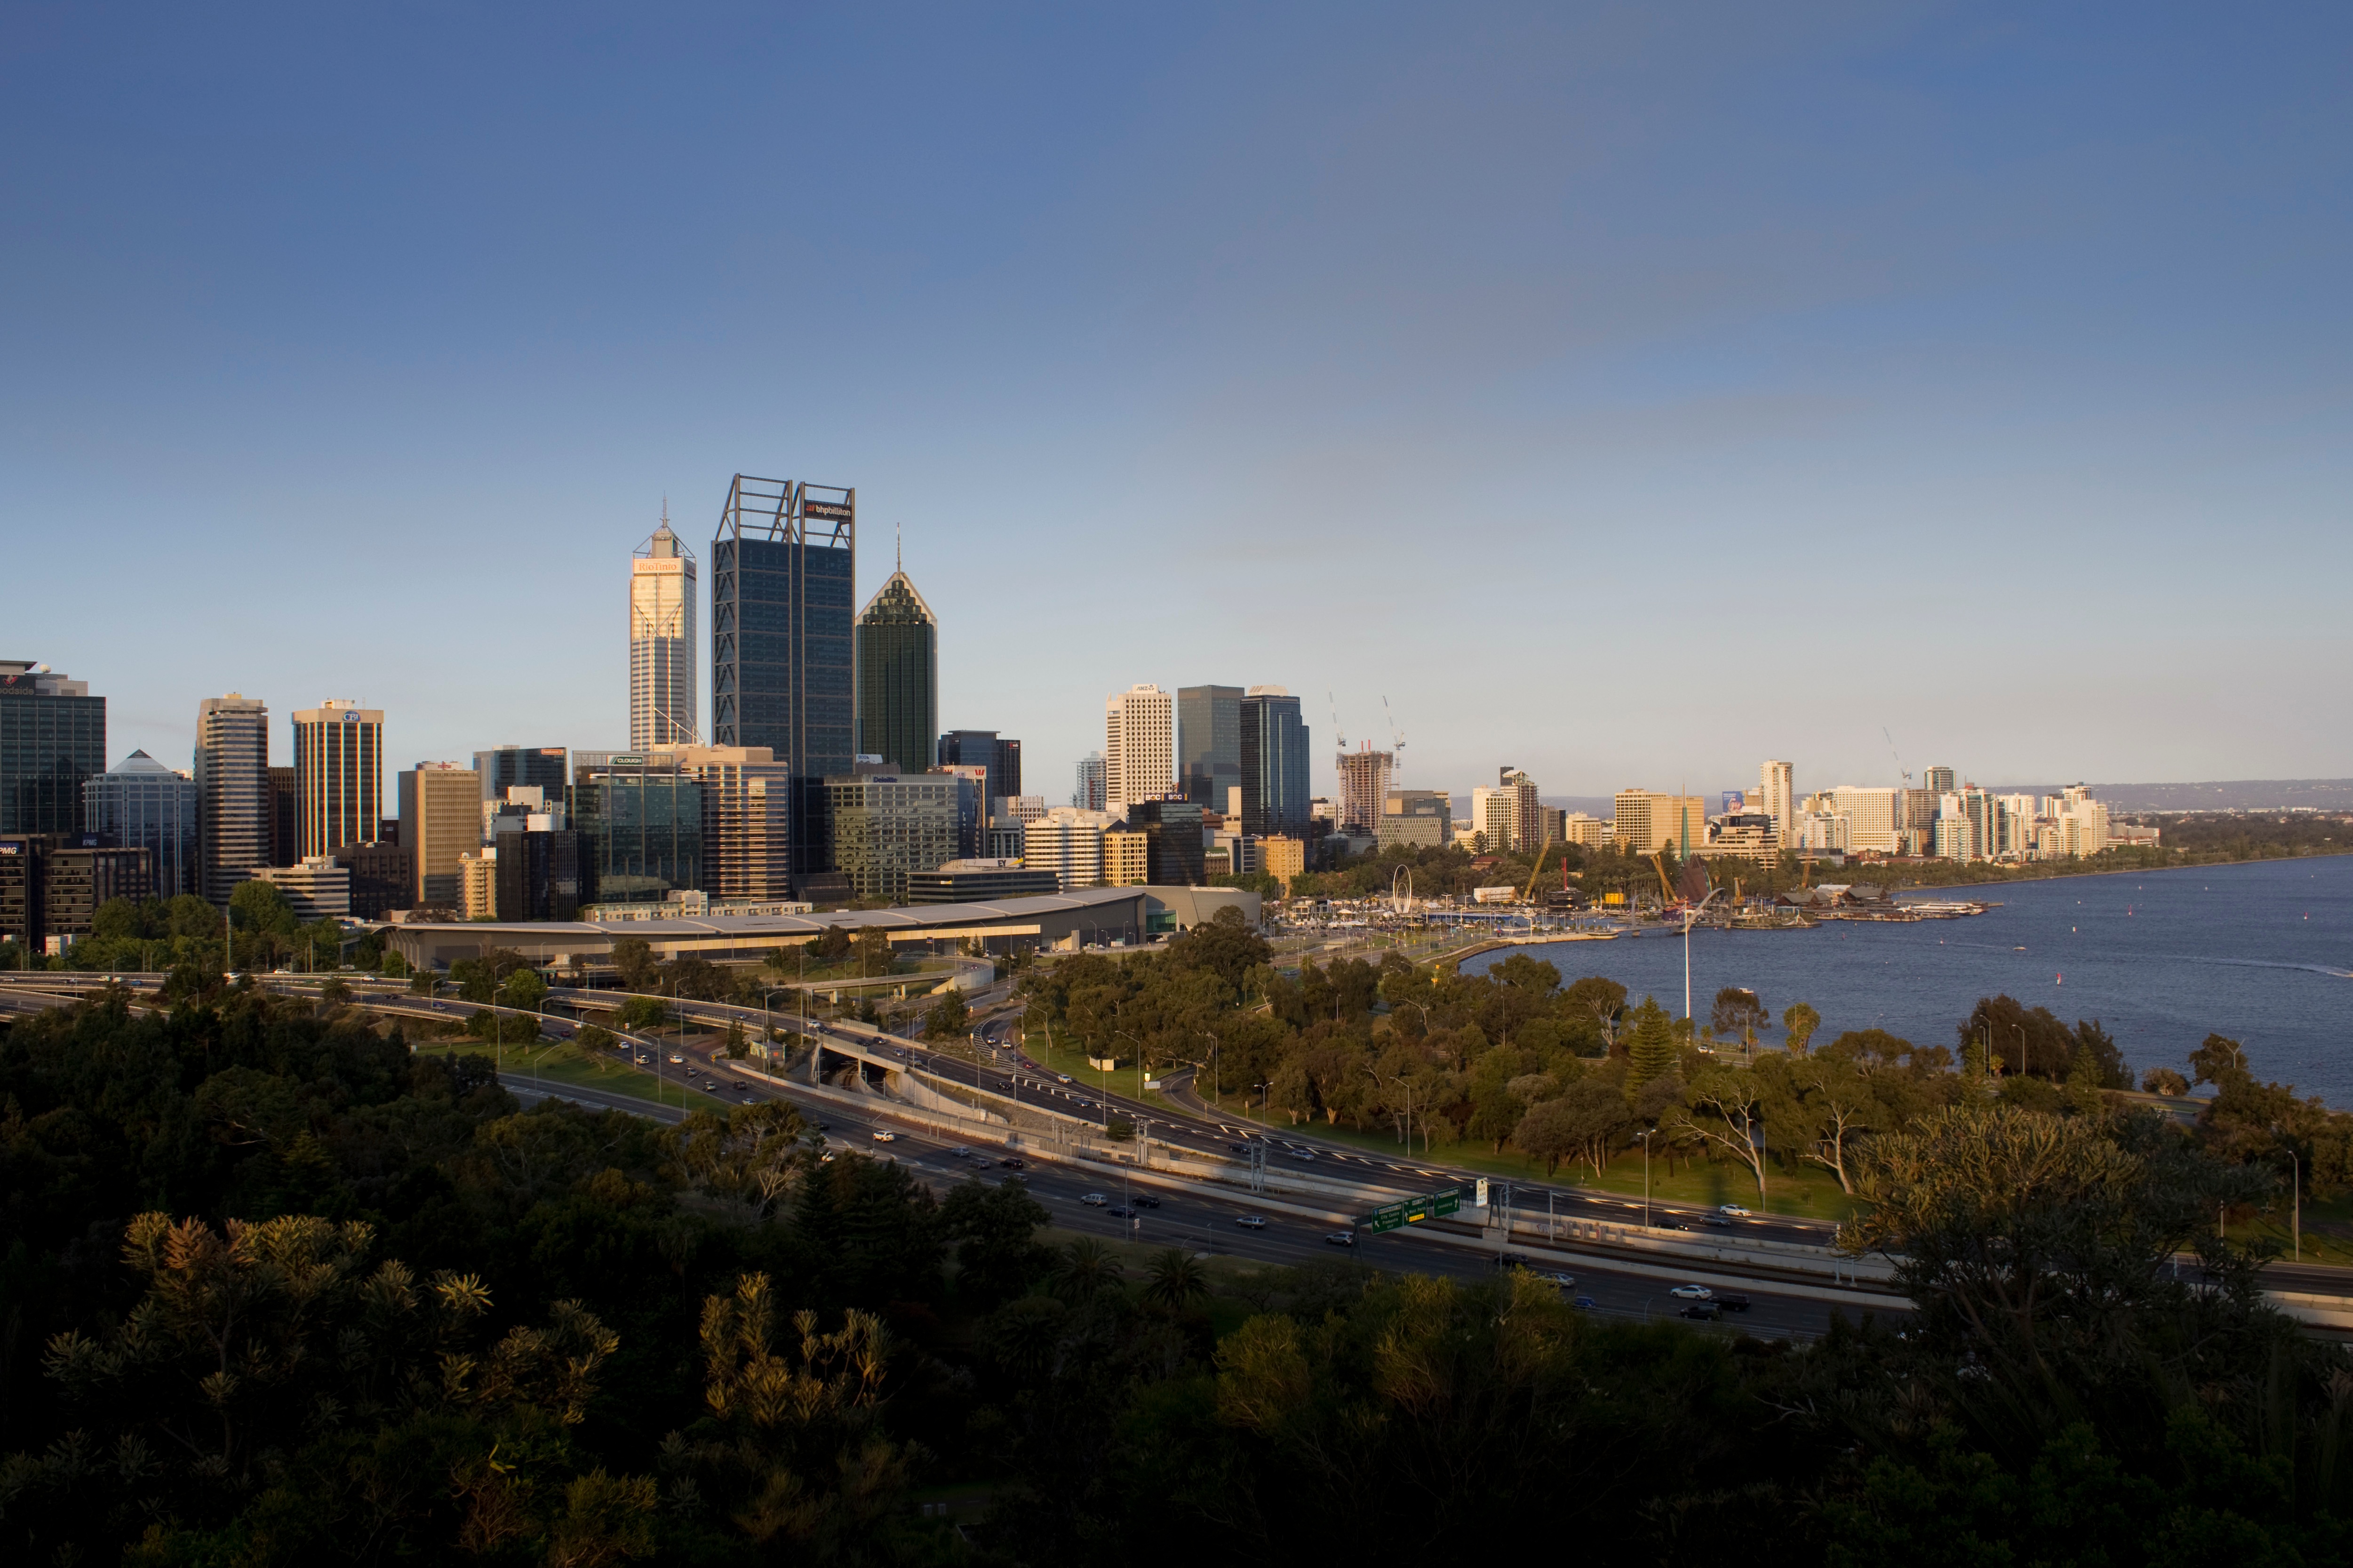
coast, horizon, sunset, skyline, city, skyscraper, cityscape, panorama, downtown, dusk, evening, tower, landmark, tower block, urban area, geographical feature, human settlement